Hurontario LRT

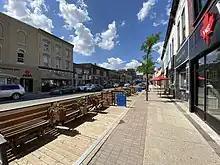
The cancelled section of the LRT route along Main Street in Brampton's heritage downtown

Before its cancellation, the Main Street route was controversial. At a Brampton Council meeting on July 8, 2015, five of the eleven councillors opposed to the Main Street route argued that the LRT plan was being directed by Mississauga with Brampton absent from negotiation. They demanded an alternative route funded by the provincial government.